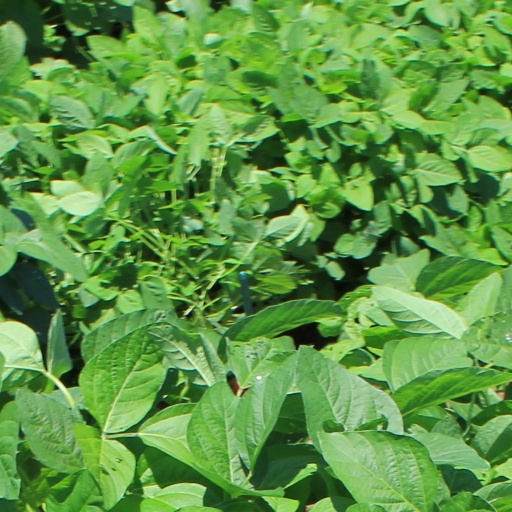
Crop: soybean